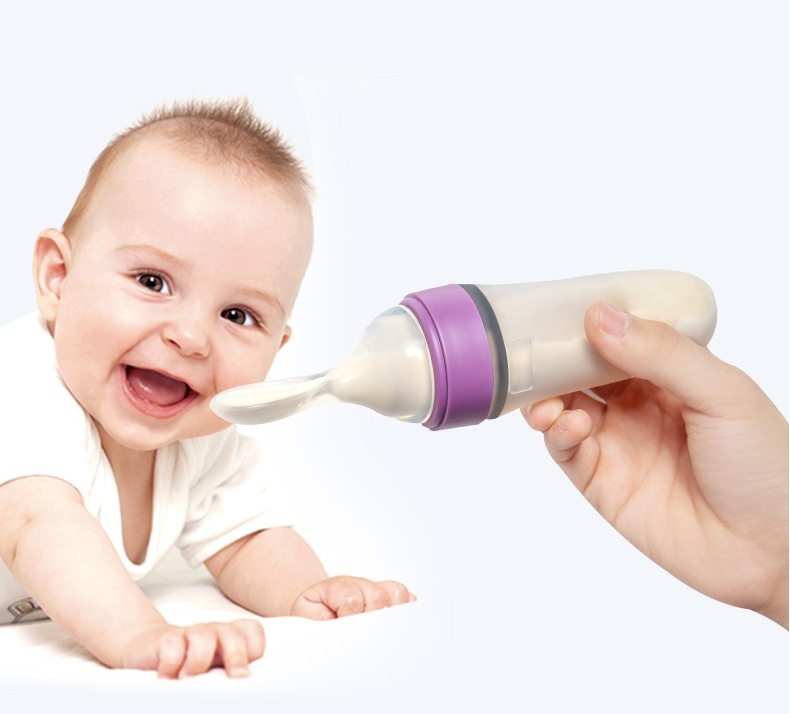
Baby Feeding Spoon Feeder
Product Description Discover the ease of feeding with our Squeeze Rice Paste Feeding Device, a motherhood essential designed with your baby’s nourishment and safety in mind. Crafted from 100% food-grade silicone, this baby feeding device is your reliable companion in the beautiful yet challenging journey of raising a little one. Experience worry-free feeding sessions, thanks to its highest heat resistance of up to 120°C. Every use promises safety and gentleness, ensuring your infant’s care is always at the forefront. Its durability and longer service life mean it’s ready to support your child’s wholesome development at every stage. Perfect for feeding cereals and semi-liquid foods, its soft, flexible design and pleasing purple hue make it a versatile and visually appealing addition to your baby care products. Weighing just 150g and with a volume of 90ml, it’s designed for an effortless and enjoyable feeding experience. Silicone Baby Feeding Spoon isn't just a spoon. It takes baby food, removes the jar and the mess, packs it into a single utensil, and with one squeeze! You get easy, one-handed baby feeding. A large, easy-to-clean bulb holds up to 3 ounces of stage 1 or 2 baby food. This dishwasher-safe silicone spoon is made without BPA, PVC, and Phthalate and can be hand washed. The spoon tip easily screws onto the bulb for no-fuss preparation and can be boiled or sterilized. Package Includes: 1* Silicone Feeding Bottle (210*50mm) In the world of infant care, where every detail matters, our feeding device stands out as a testament to quality, safety, and the deep understanding of the nurturing bond between mother and child. Equip yourself with tools that not only make feeding easier but also contribute to laying down a strong foundation for your baby to thrive in the world.
Brand: Babyda
Category: Baby & Toddler > Nursing & Feeding > Baby Care Timers